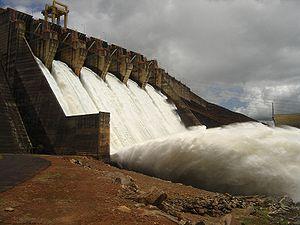
L'hydroélectricité au Brésil se situe en 2019 au 3ᵉ rang mondial quant à la production avec 9,0 % de la production mondiale, derrière la Chine et le Canada, et au 2ᵉ rang quant à la puissance installée avec 8,3 % du total mondial, derrière la Chine et devant les États-Unis. Elle fournissait 63 % de la production d'électricité du pays en 2017 ; cette part dépassait 80 % à la fin des années 1990, mais a été fortement réduite par des sécheresses depuis le début des années 2000.
Itumbiara est une ville brésilienne de l'état de Goiás. Sa population était de 92 883 habitants au recensement de 2010 et de 100 548 habitants en 2015 suivant l'estimation de l'Institut Brésilien de Géographie et Statistique. En 2010, elle avait une population urbaine de 88 942 habitants et une population rurale de 3 941 habitants. La superficie de la commune est de 2 462,93 km². Elle est située à 204 km de Goiânia et à 411 km de la capitale brésilienne, Brasilia.